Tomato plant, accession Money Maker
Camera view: bottom (45 deg); turntable rotation: 270 degrees
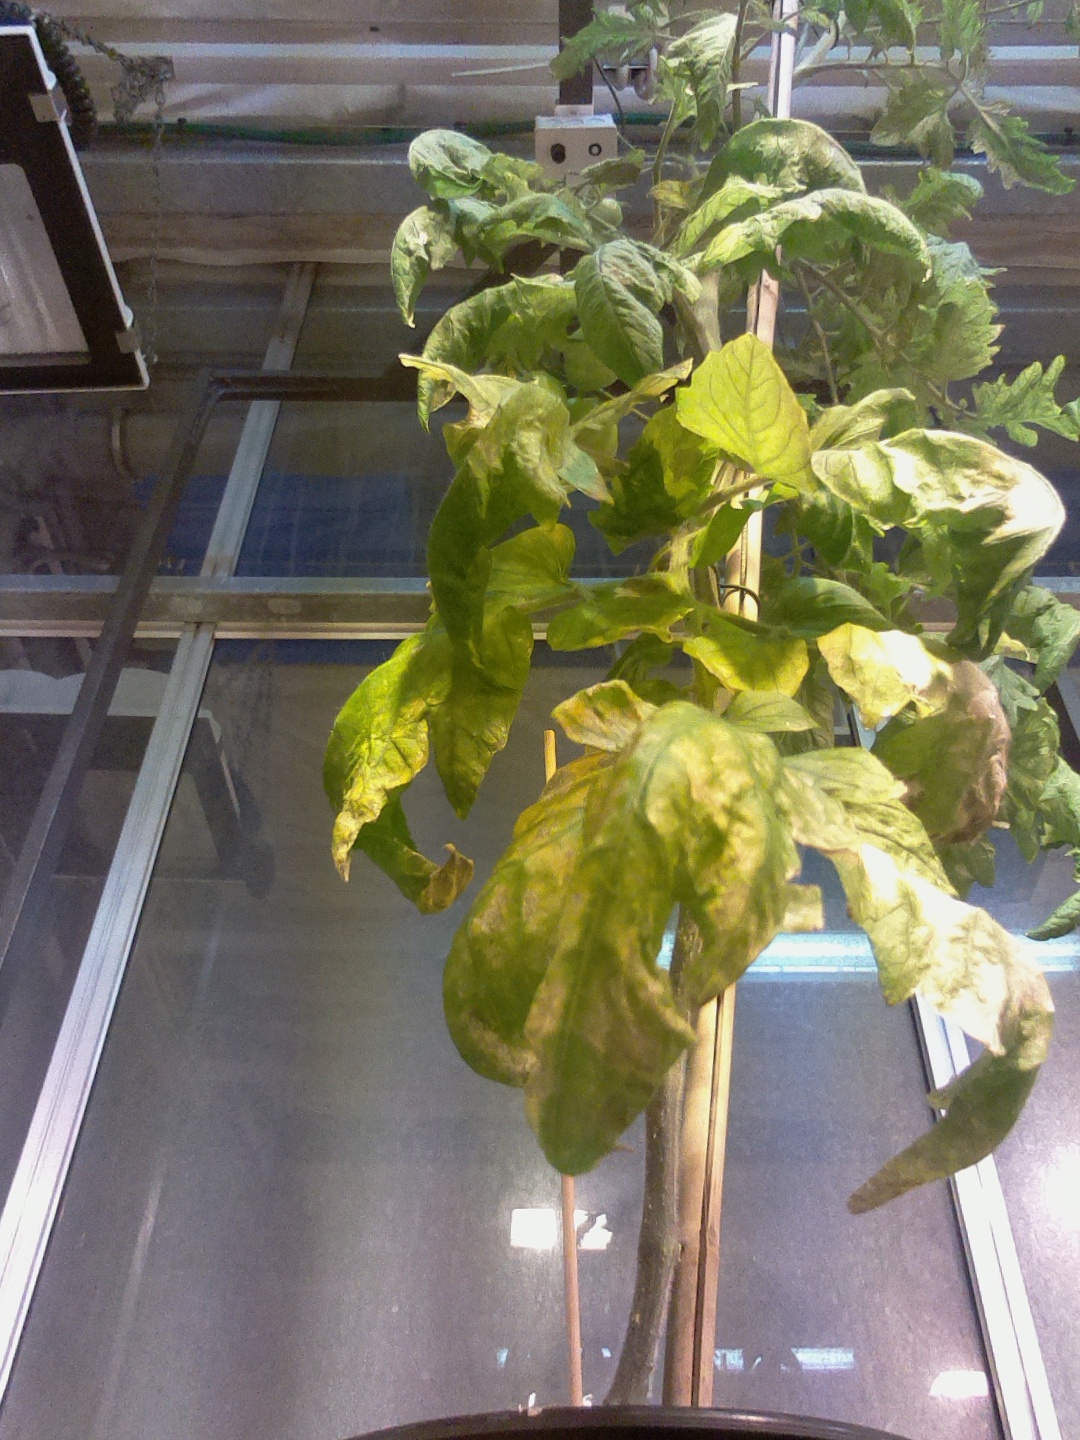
BBCH growth stage 78: 80% -90% of final fruit size